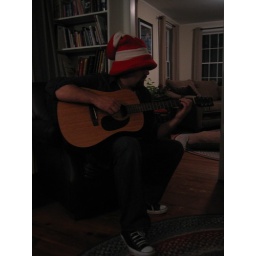
Jes playing the guitar in his cat-in-the-hat hat while we wait for trick or treaters